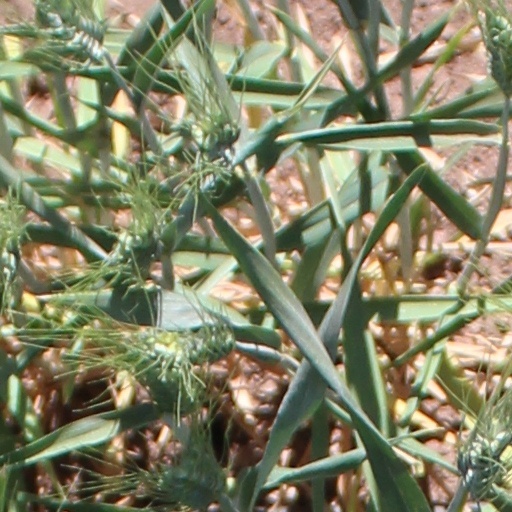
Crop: wheat